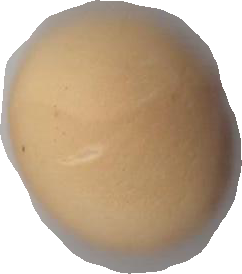
Variety: Dega